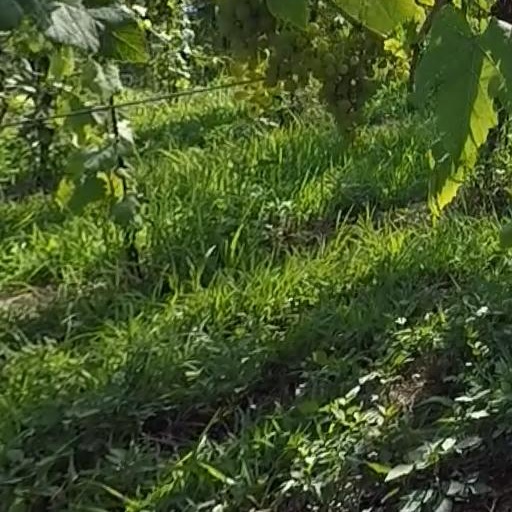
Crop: grape